Maksim Andrianov

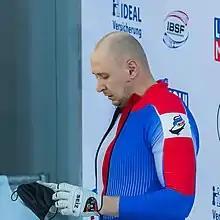
Andrianov in 2021

Maksim Andrianov (born 27 February 1988) is a Russian bobsledder. He competed in the two-man event at the 2018 Winter Olympics.